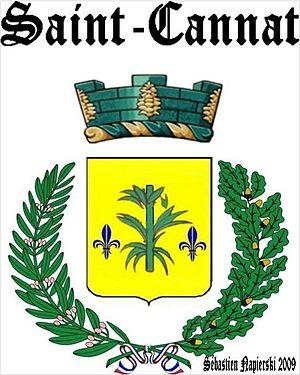
Blason de la ville de Saint-Cannat
Saint-Cannat est une commune française, située dans le département des Bouches-du-Rhône en région Provence-Alpes-Côte d'Azur. Ses habitants sont appelés les Saint-Cannadéens ou Saint-Cannadens.